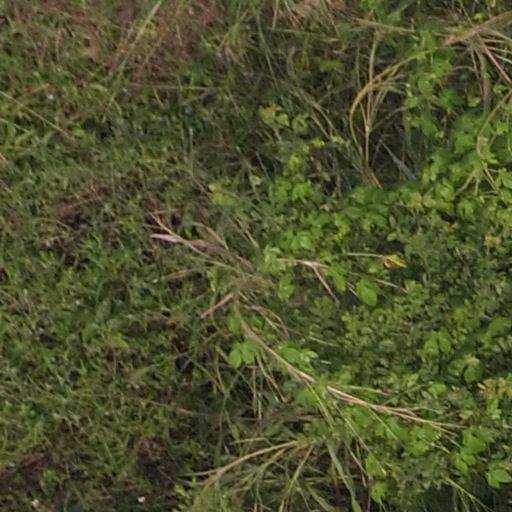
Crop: maize; corn